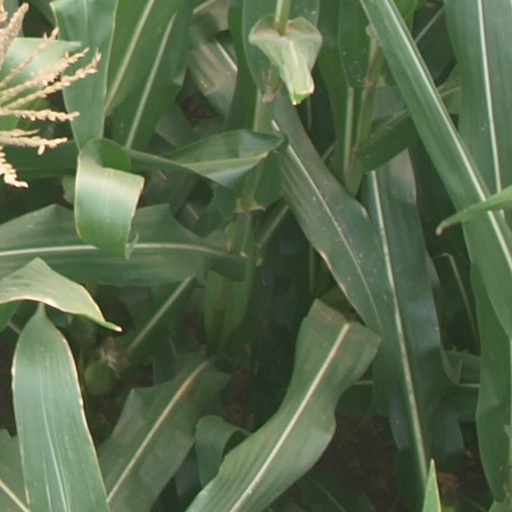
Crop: maize; corn